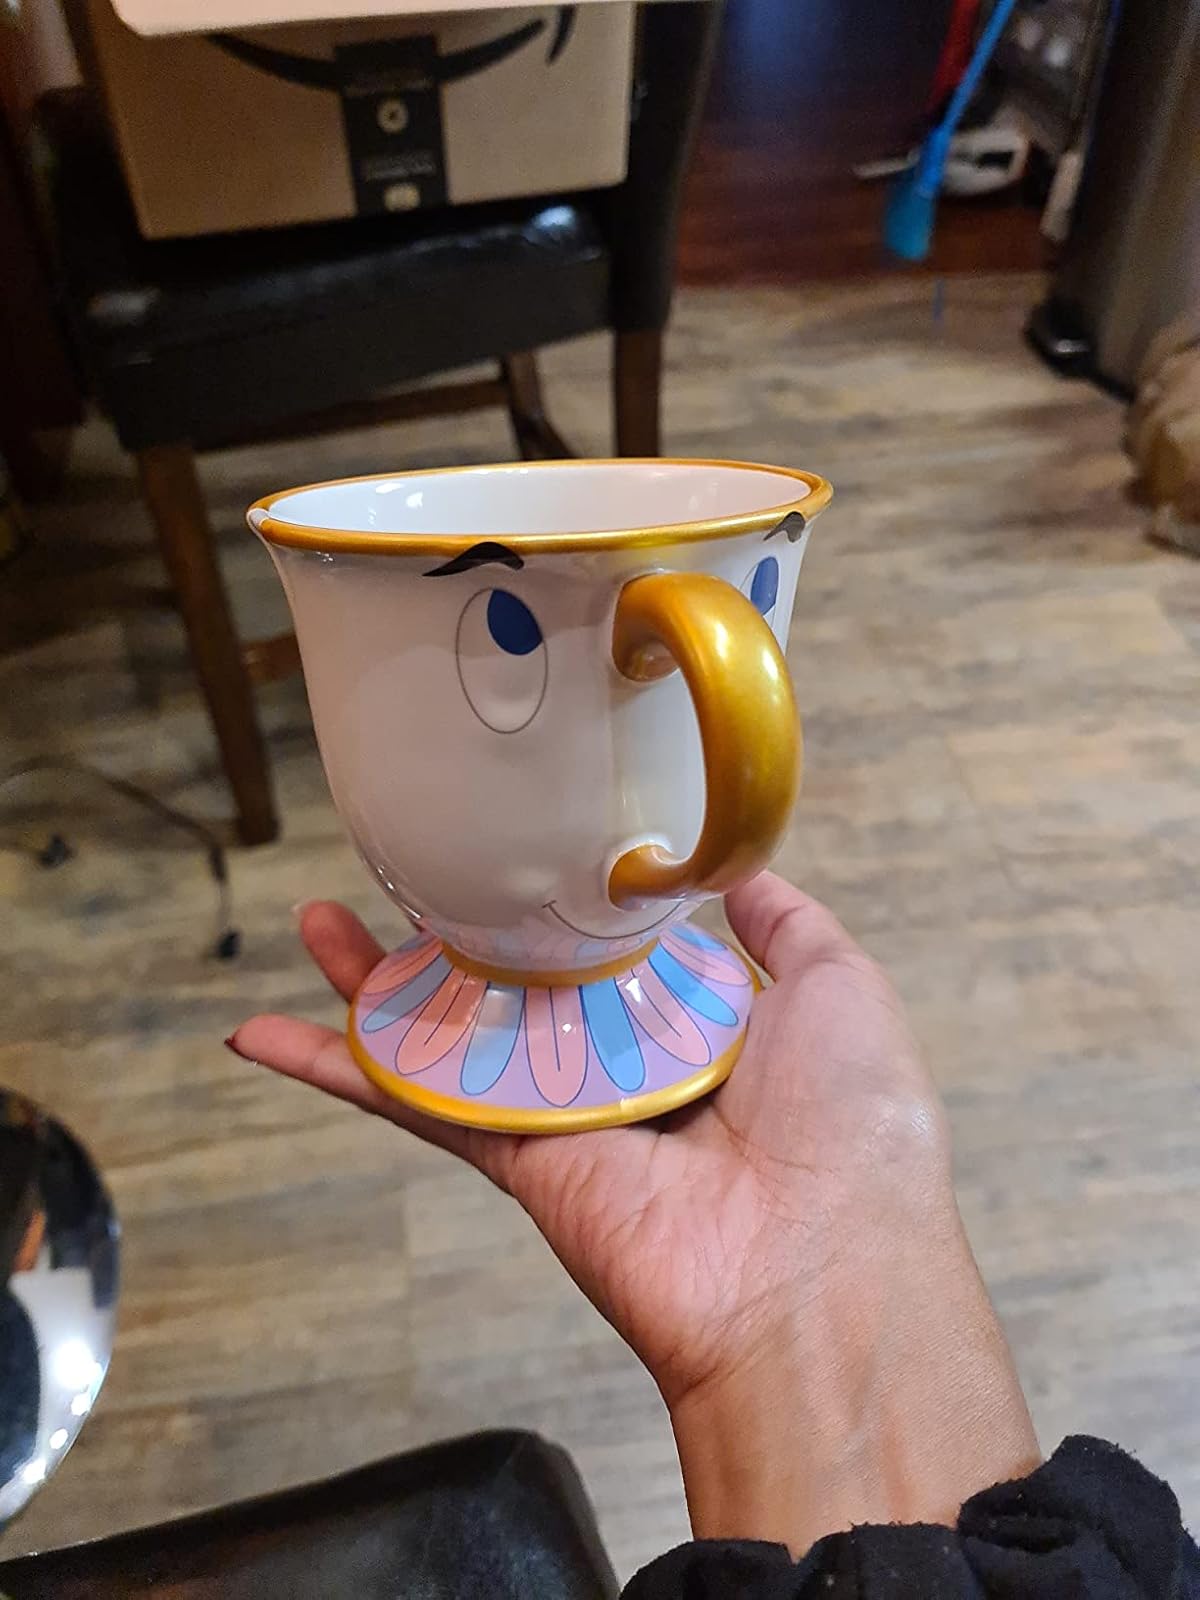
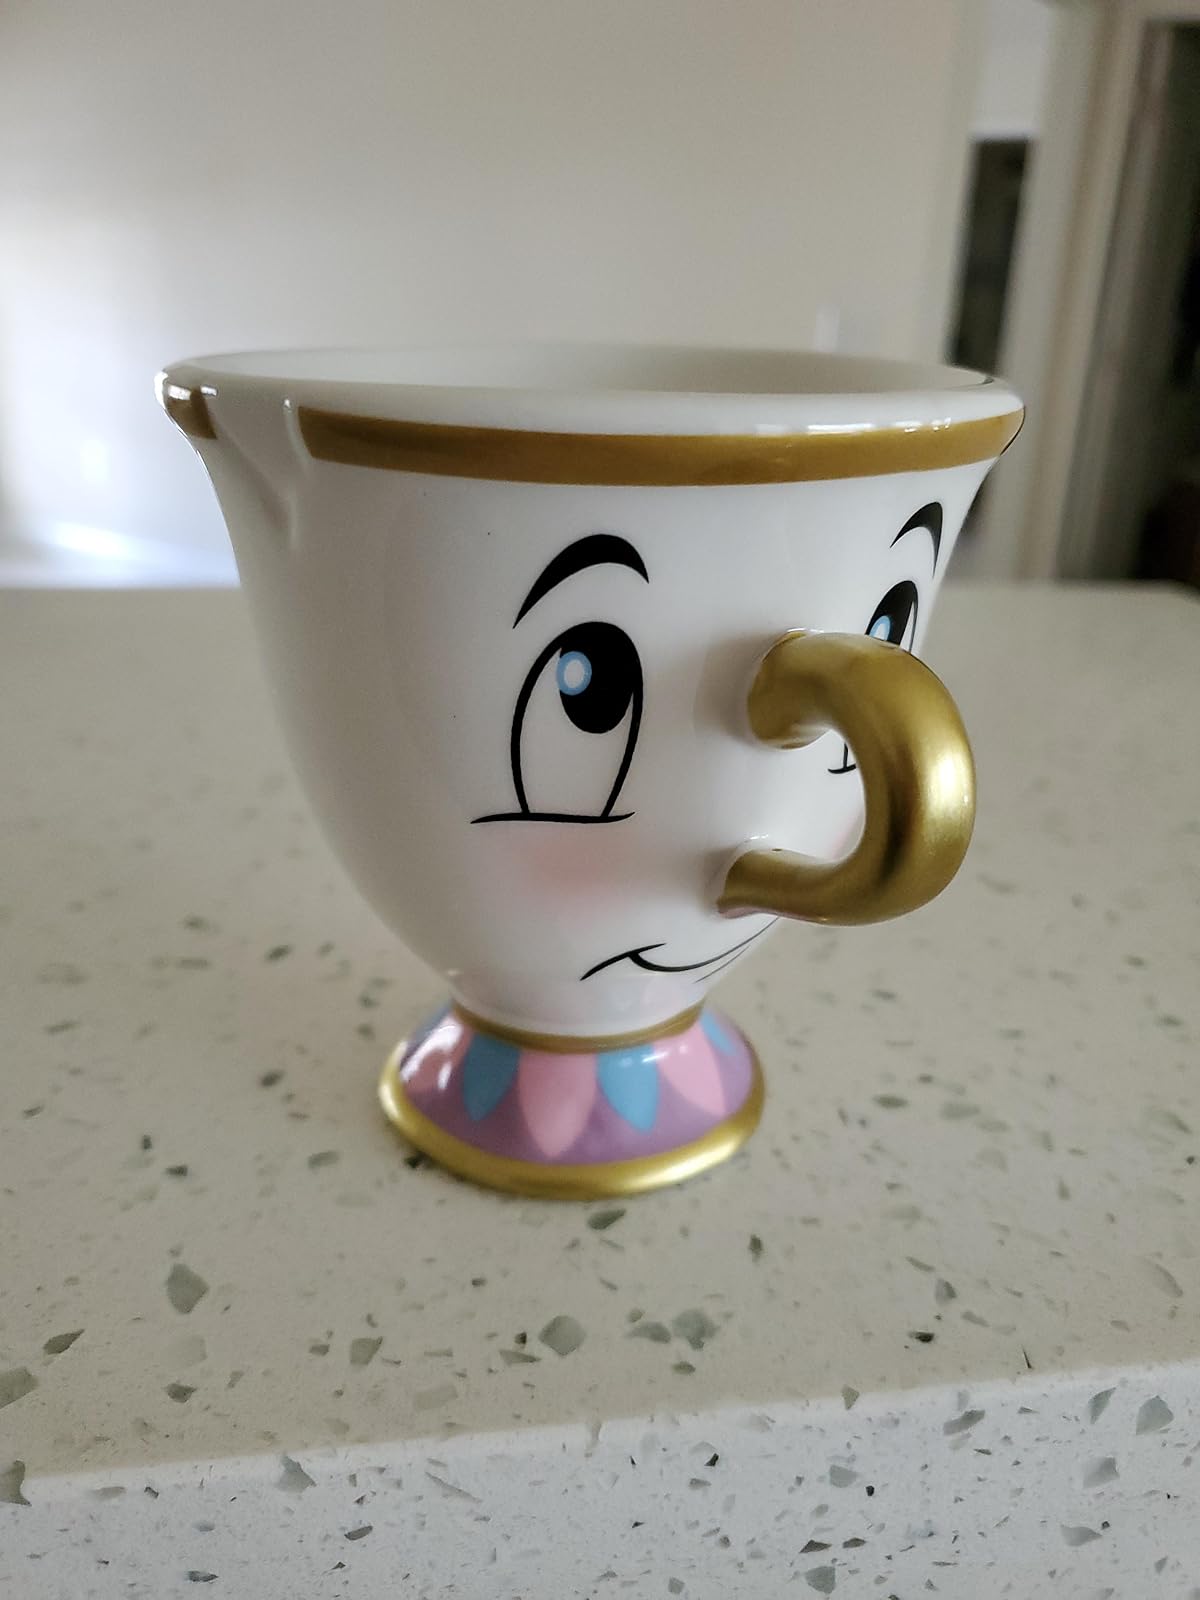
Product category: items_mug
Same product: no